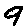
Label: 9